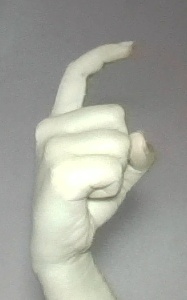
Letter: ra